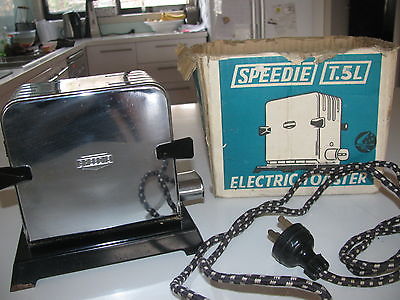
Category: toaster